VMF-511

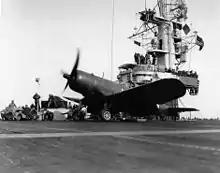
An F4U-1D of VMF-511 aboard , 1945.

On 10 May 1945, the squadron saw its first combat during the Battle of Okinawa when it attacked Japanese mortar positions. For the next month it provided close air support for Marines and soldiers on the ground during the battle. The squadron was also a part of the effort to reduce Shuri Castle and interdict small water craft. During this time the squadron lost its commanding officer, Major Robert Maze, when his F4U Corsair was hit by flak from Ishigaki Island and crashed into the East China Sea. In mid-June, the USS "Block Island" was relieved from duty off the coast of Okinawa and ordered to Leyte in the Philippines. From there, it supported the early stages of the Australian 7th Division's invasion of Balikpapan. 511 returned to Leyte on 4 July 1945, and did not see combat for the rest of the war. Still aboard the USS "Block Island" when WWII ended, VMF(CVS)-511's final missions were flown in support of the Japanese surrender of Formosa.